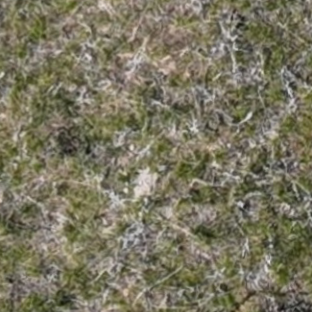
Month: may